Effects of Typhoon Bopha in the Caroline Islands

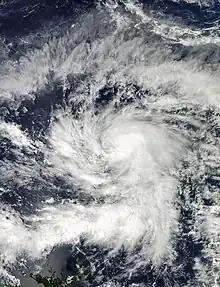
Tropical Storm Bopha organizing near Micronesia on November 28

Upon the Joint Typhoon Warning Center's declaration of Tropical Depression 26W on November 26, a tropical storm watch was issued for Nukuoro and Lukunor in the FSM. Hours later, the watch was superseded by a tropical storm warning while new watches were declared for Losap and Chuuk. The watch was expanded during the afternoon of November 27 to include Poluwat. As the storm moved westward through the FSM and intensified on November 28, a typhoon watch was issued for Woleai; tropical storm warnings for the Nomoi Islands, Poluwat, and Satawal; a tropical storm watch was also put in place for Faraulep. Throughout November 29, watches and warnings were discontinued across the FSM, with all being canceled by the evening hours. During the morning of November 30, the remaining advisories were discontinued; however, new typhoon watches were issued for Koror, Ngulu Atoll, and a tropical storm watch for Yap and Sonsorol.